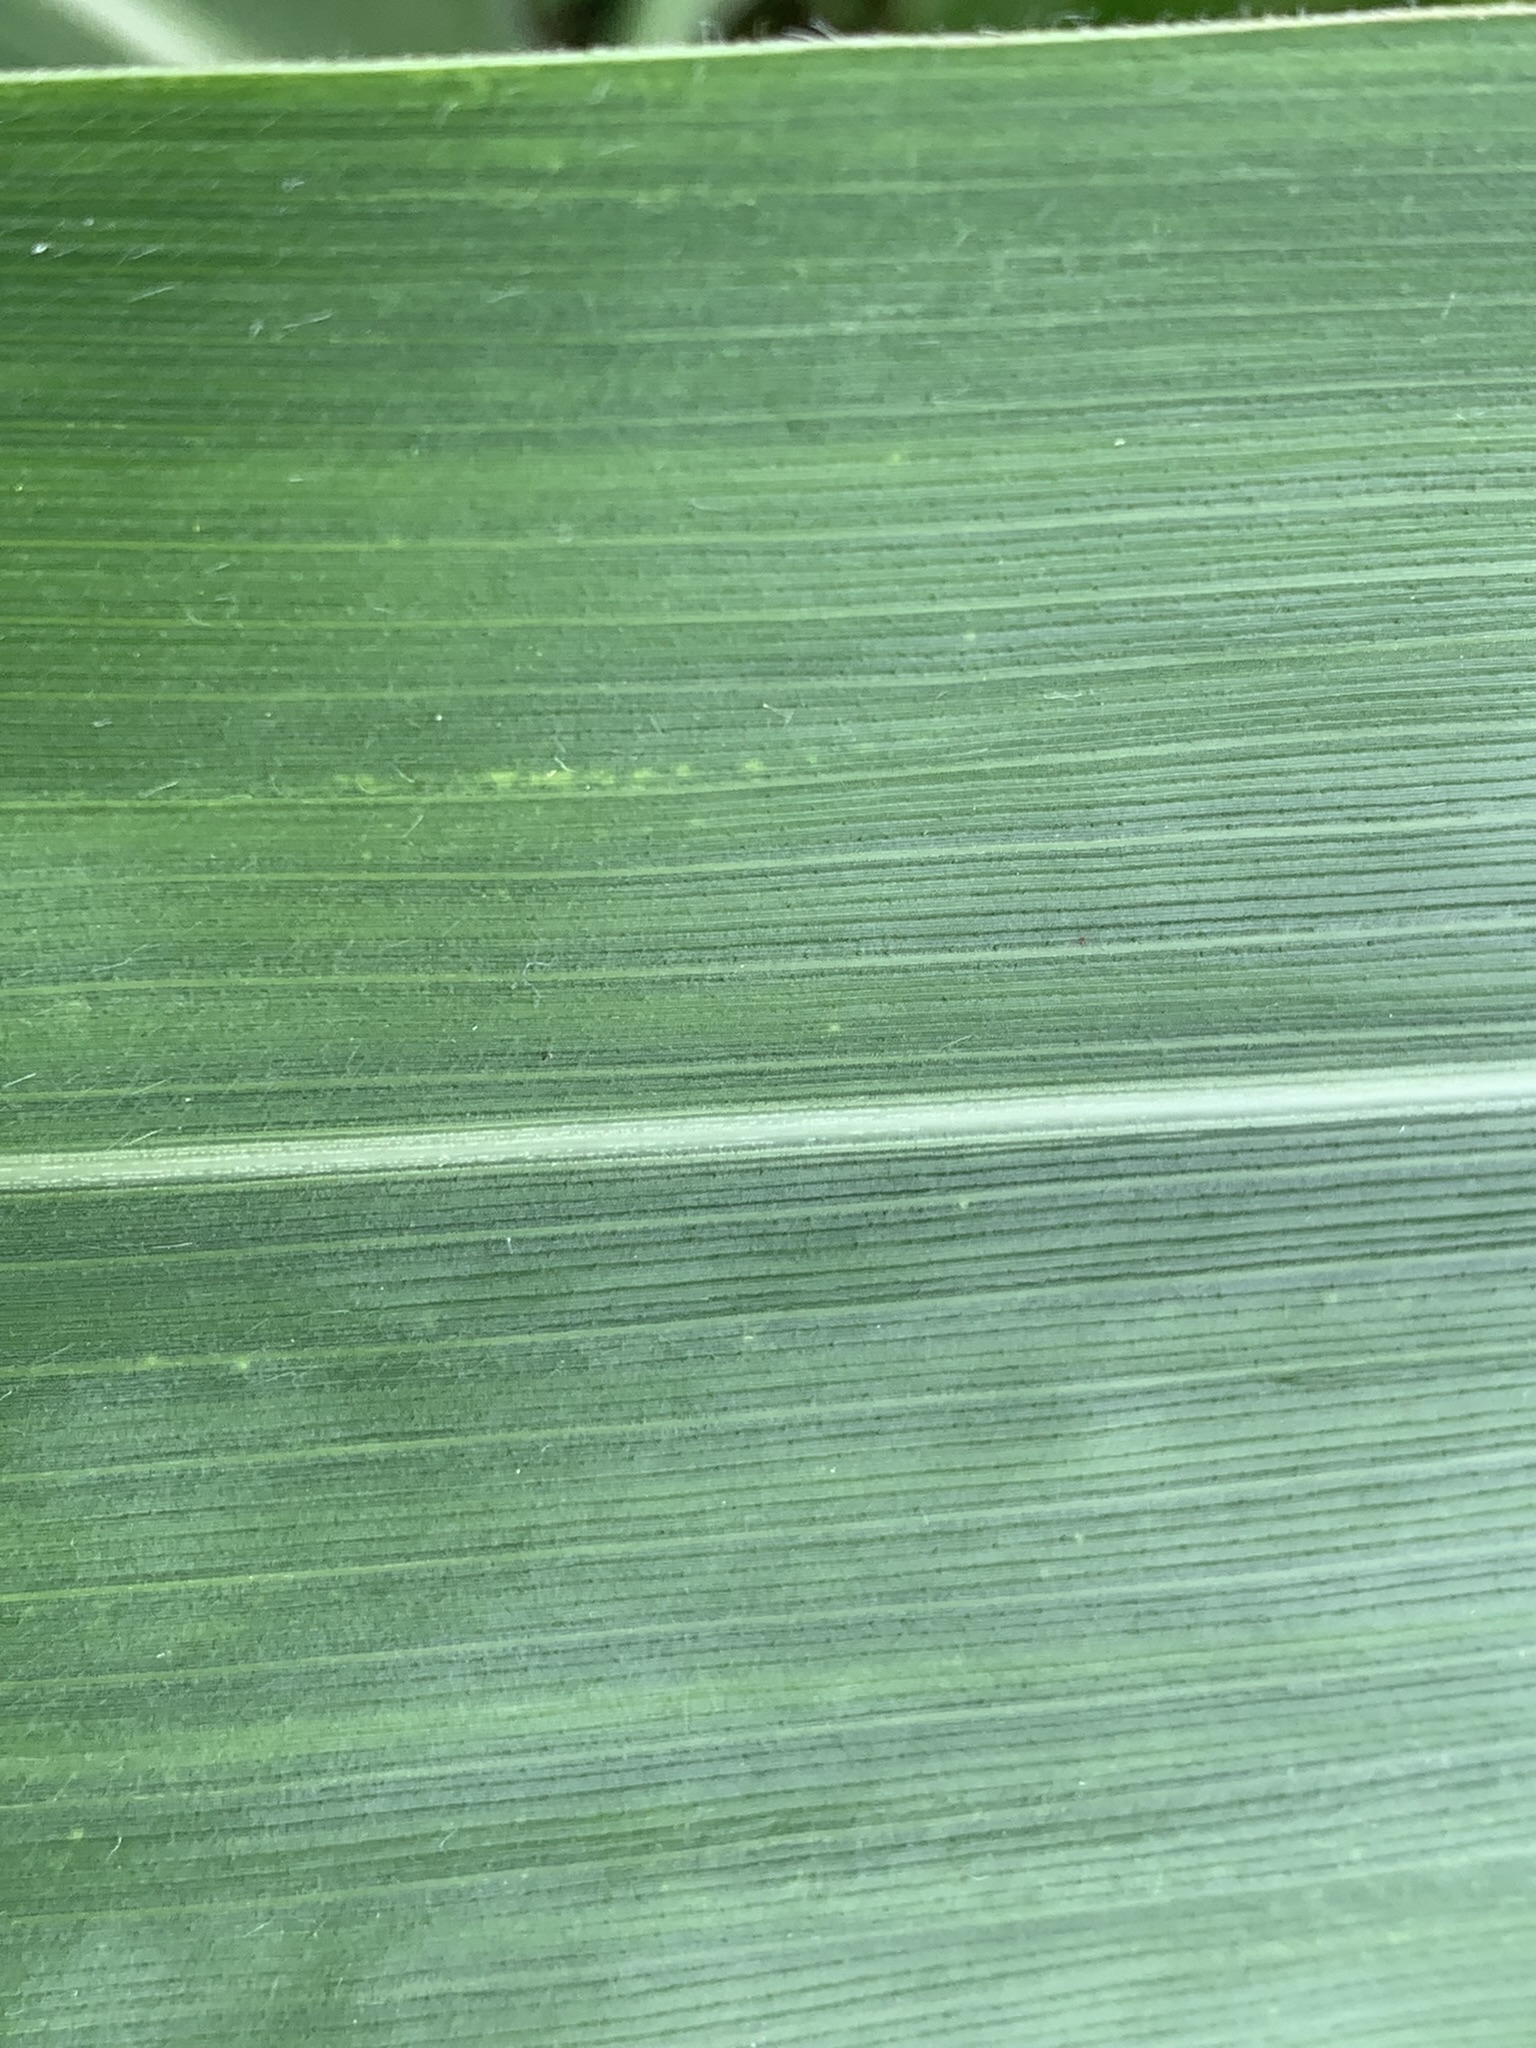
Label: Healthy